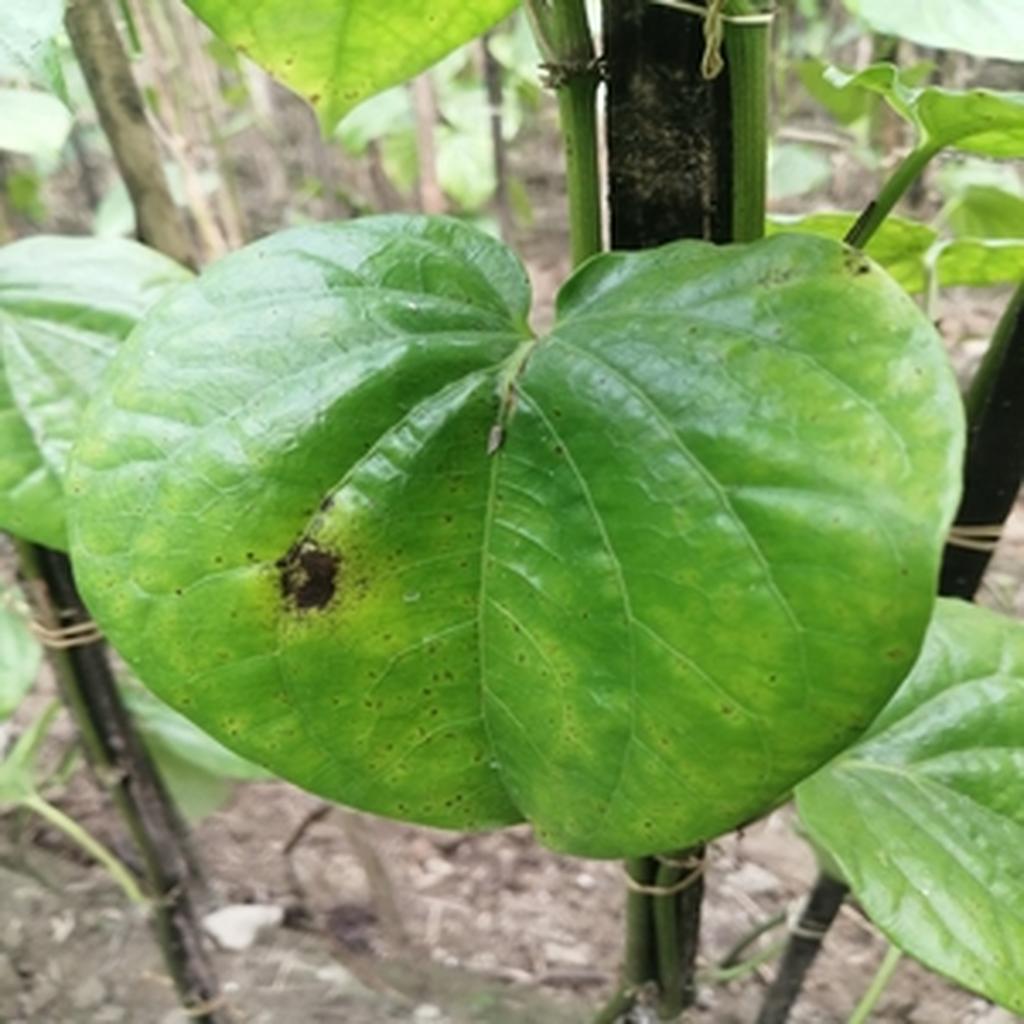
Label: Leaf_Rot